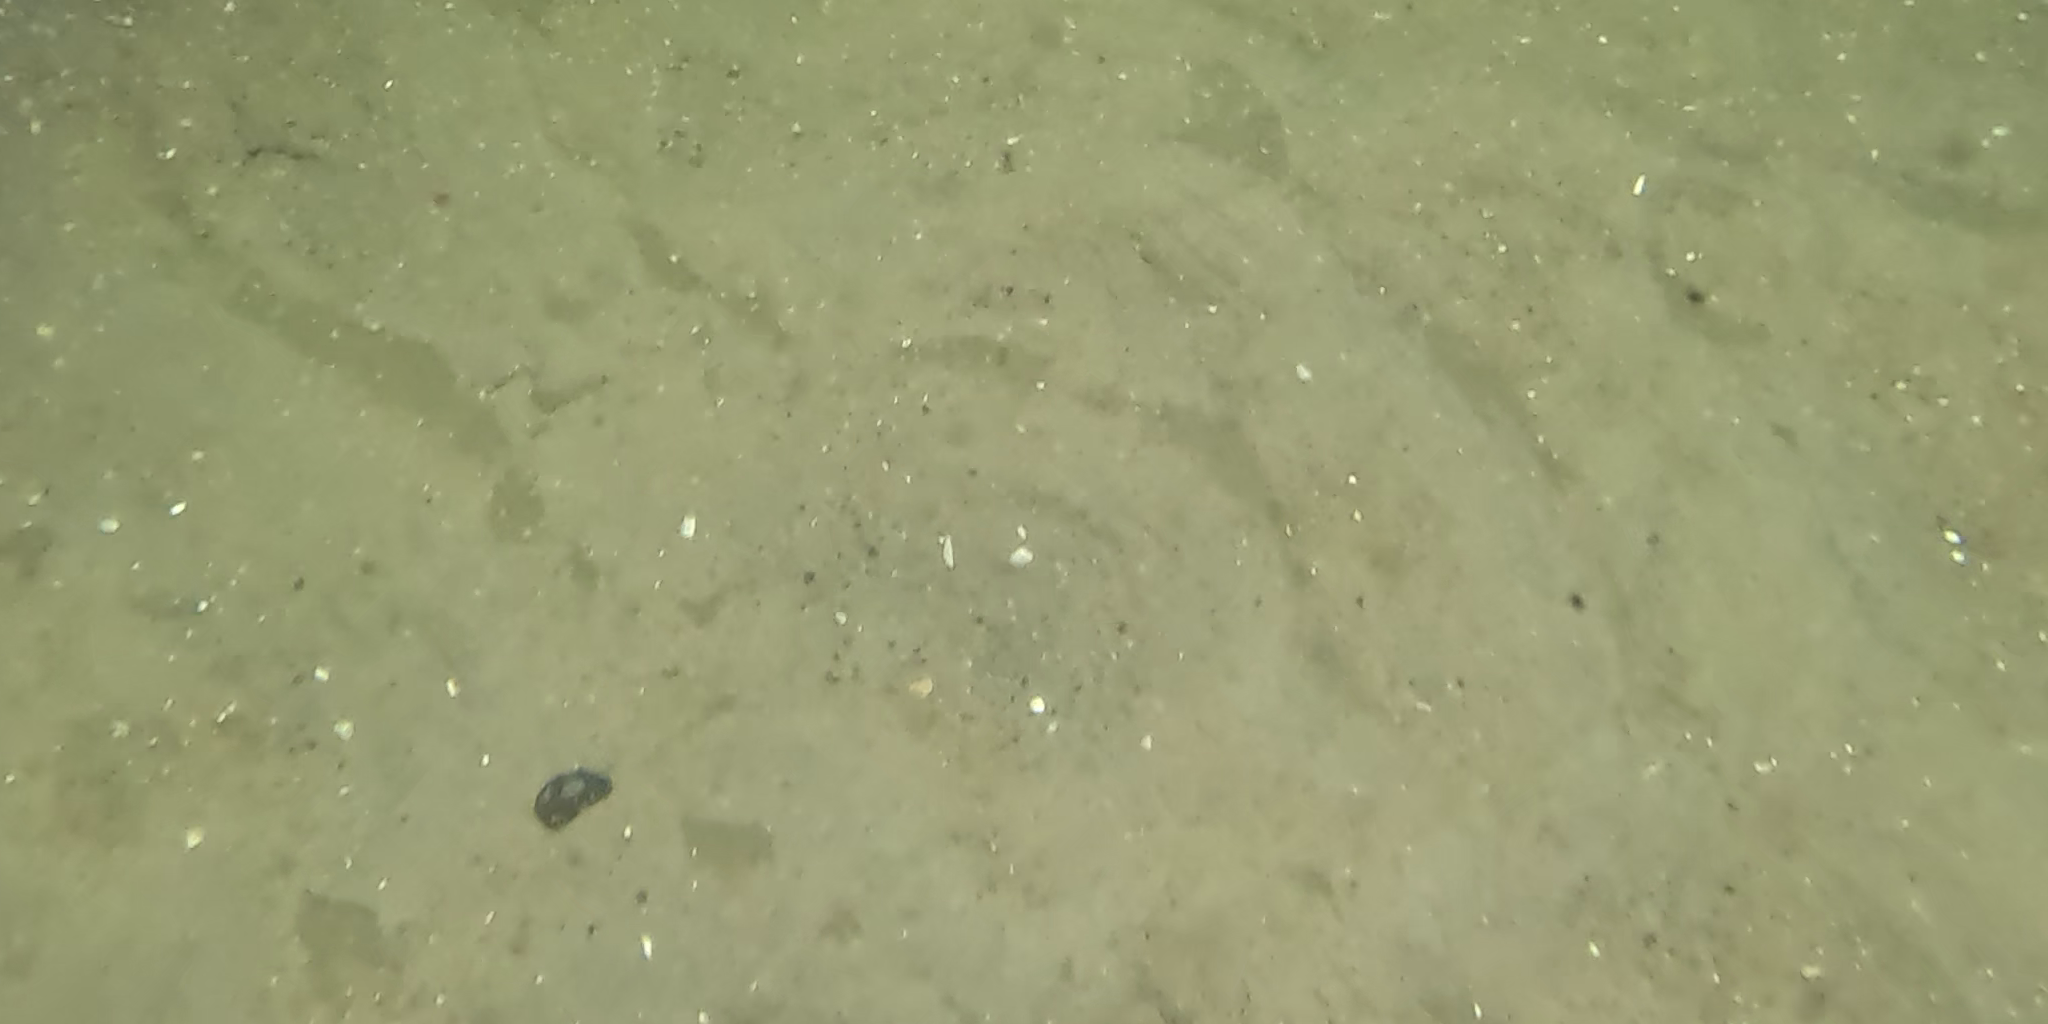
Seabed habitat: sand